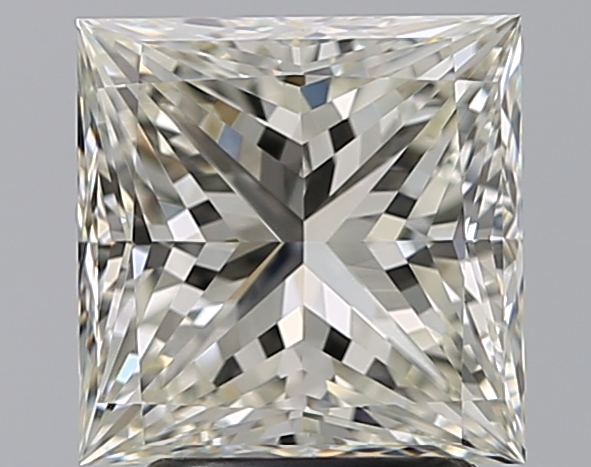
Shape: princess
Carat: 3.01
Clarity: VVS2
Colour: K
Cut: EX
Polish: EX
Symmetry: EX
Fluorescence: N
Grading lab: GIA
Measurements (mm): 7.87 x 7.84 x 5.76